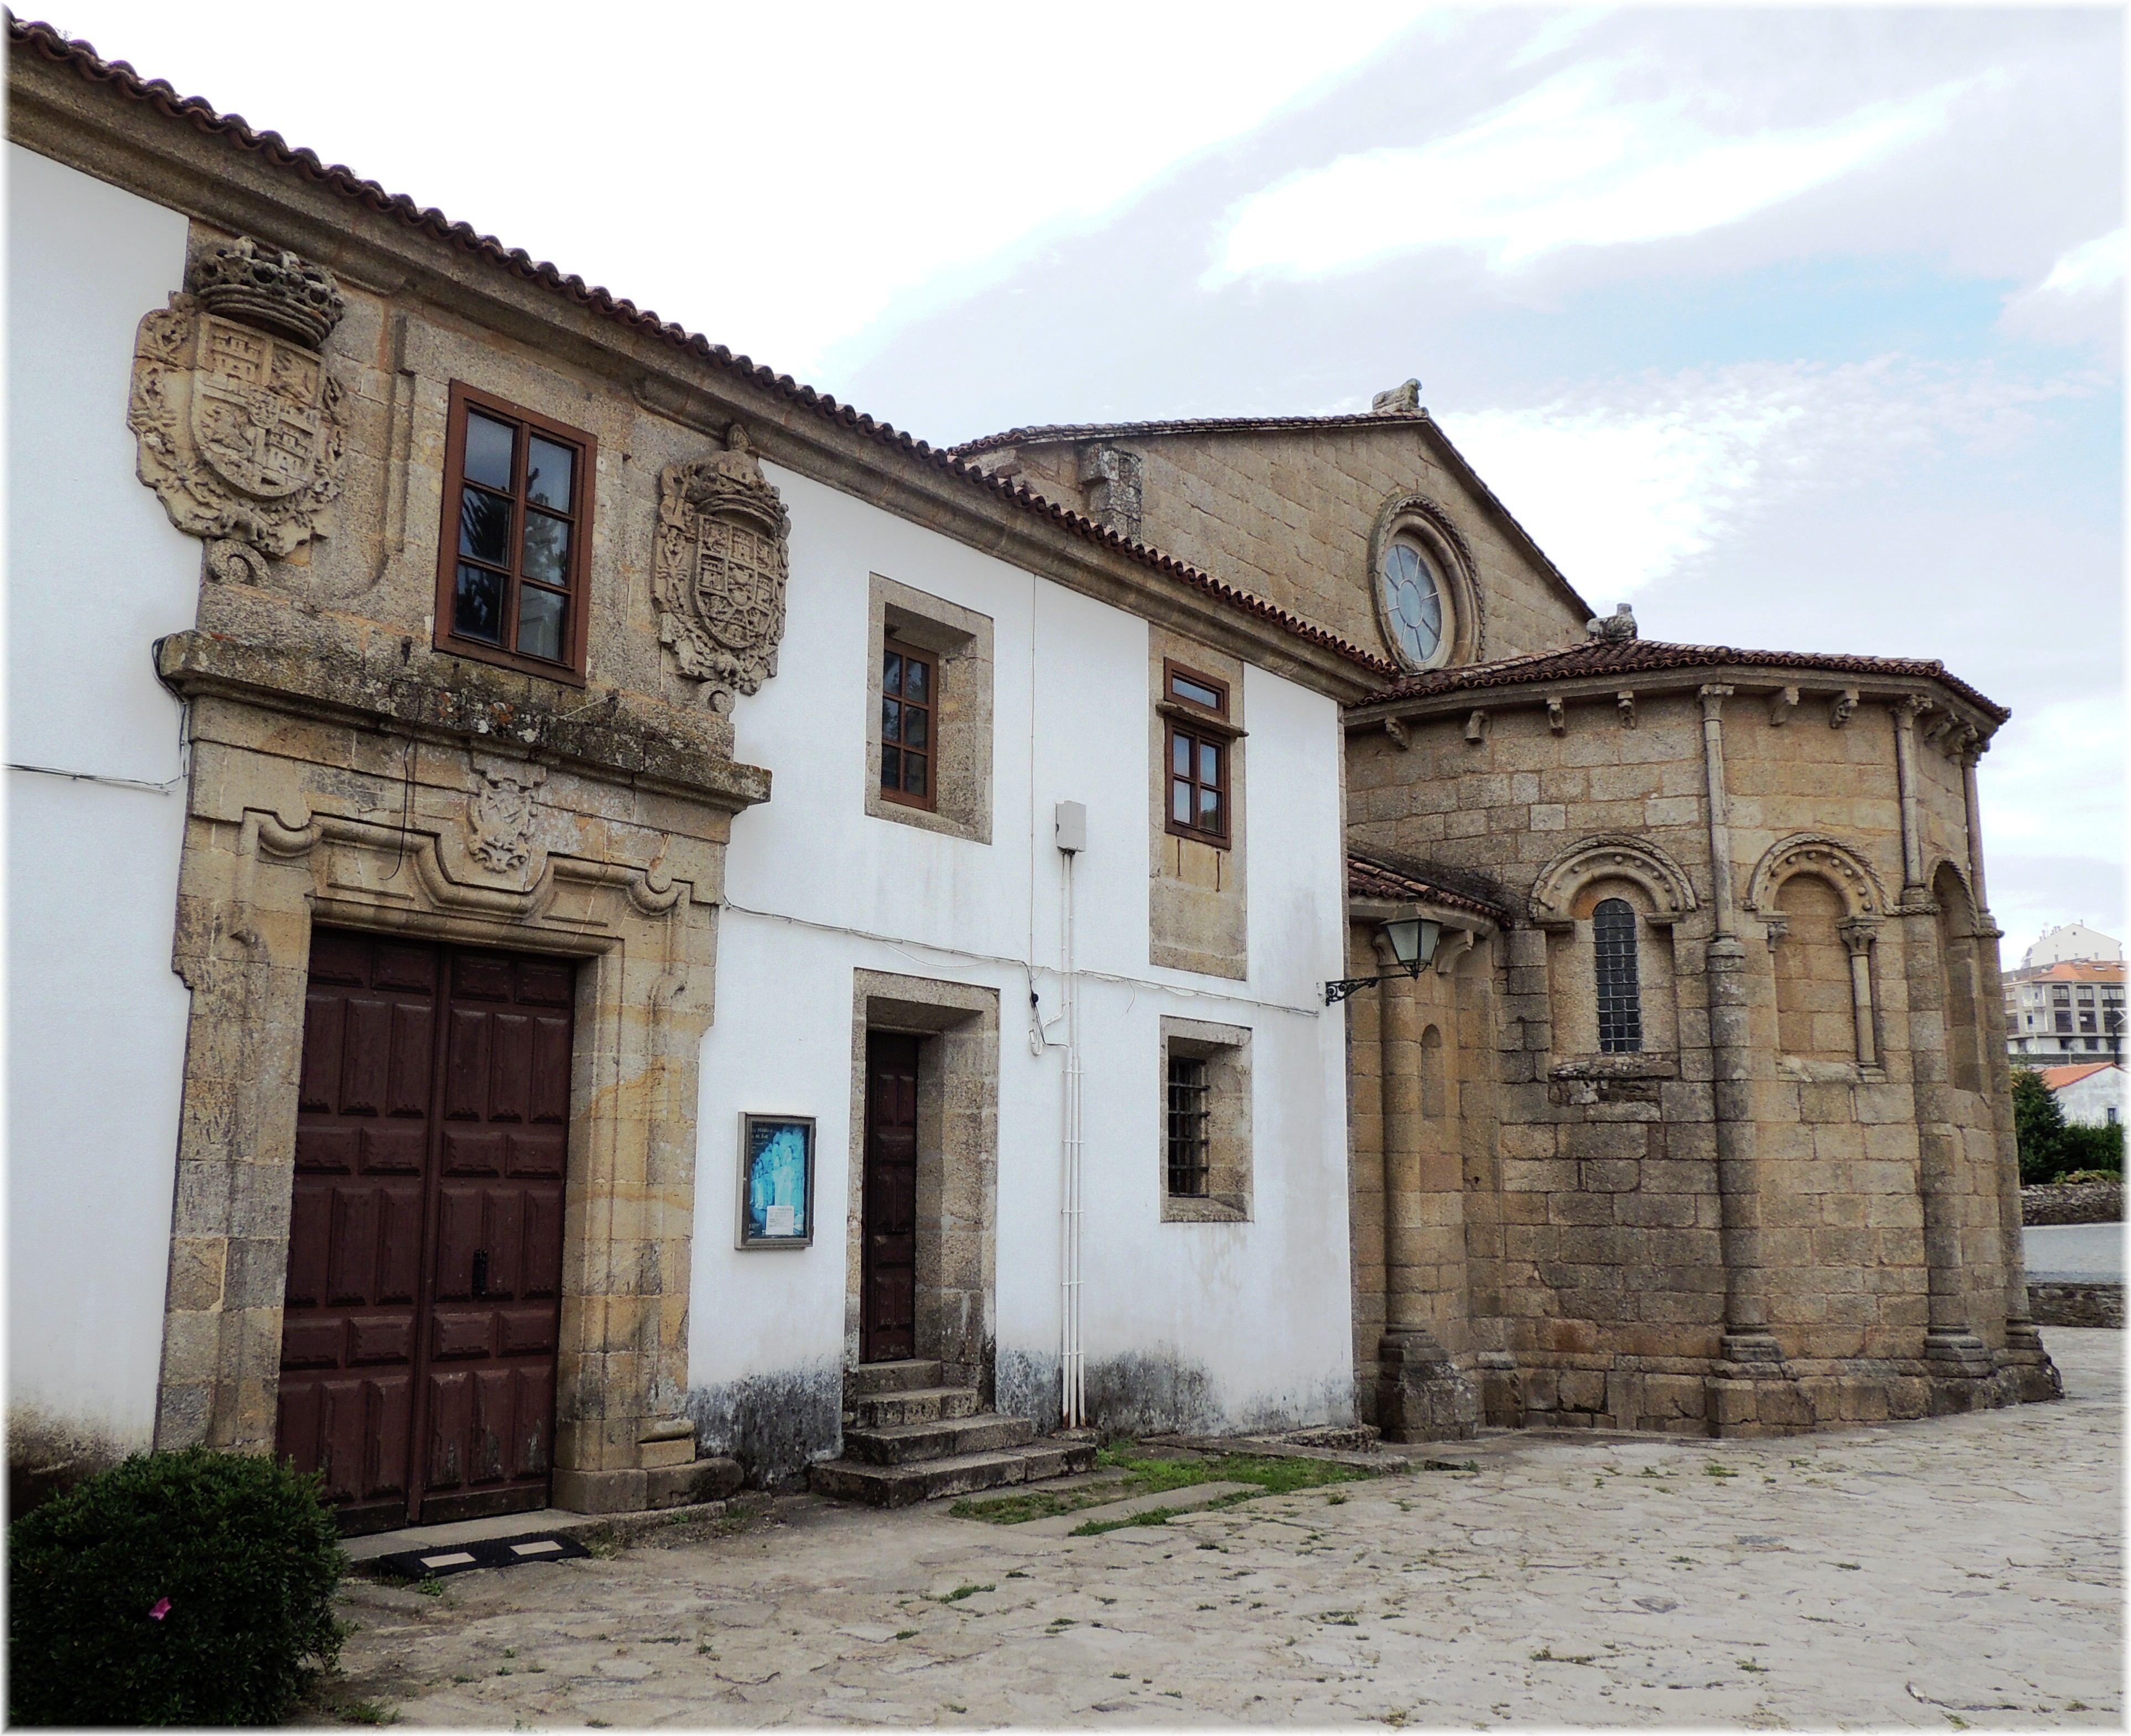
architecture, villa, mansion, house, town, building, palace, village, facade, property, monastery, synagogue, estate, tours, almshouse